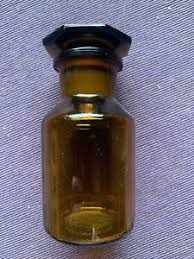
Waste category: glass